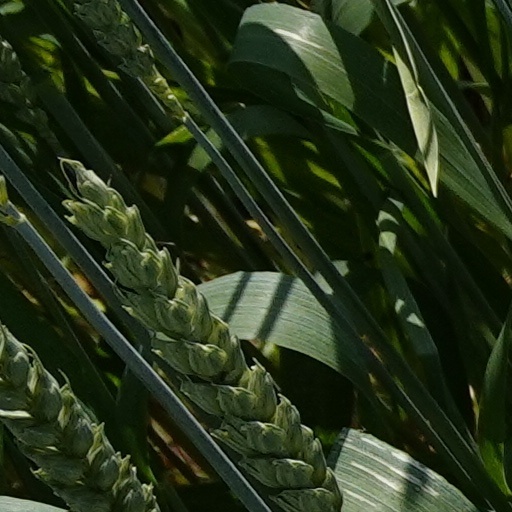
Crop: wheat